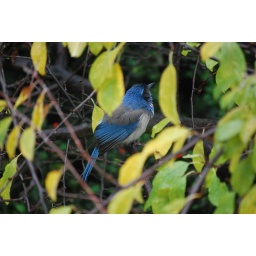
A bird perched outside my window in the rain today.